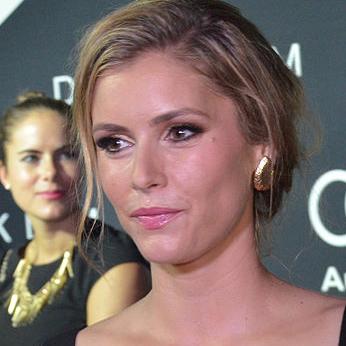
Age: 32